Germersheim station

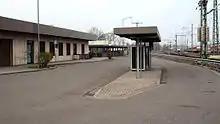
Germersheim bus station

A bus station is located in front of the station. Most of the buses that run here are operated by "BRH viabus GmbH" and run from here towards Landau and the southern part of Germersheim district.